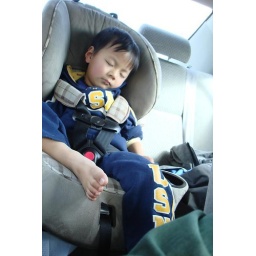
It's so comfortable to sleep in the car seat